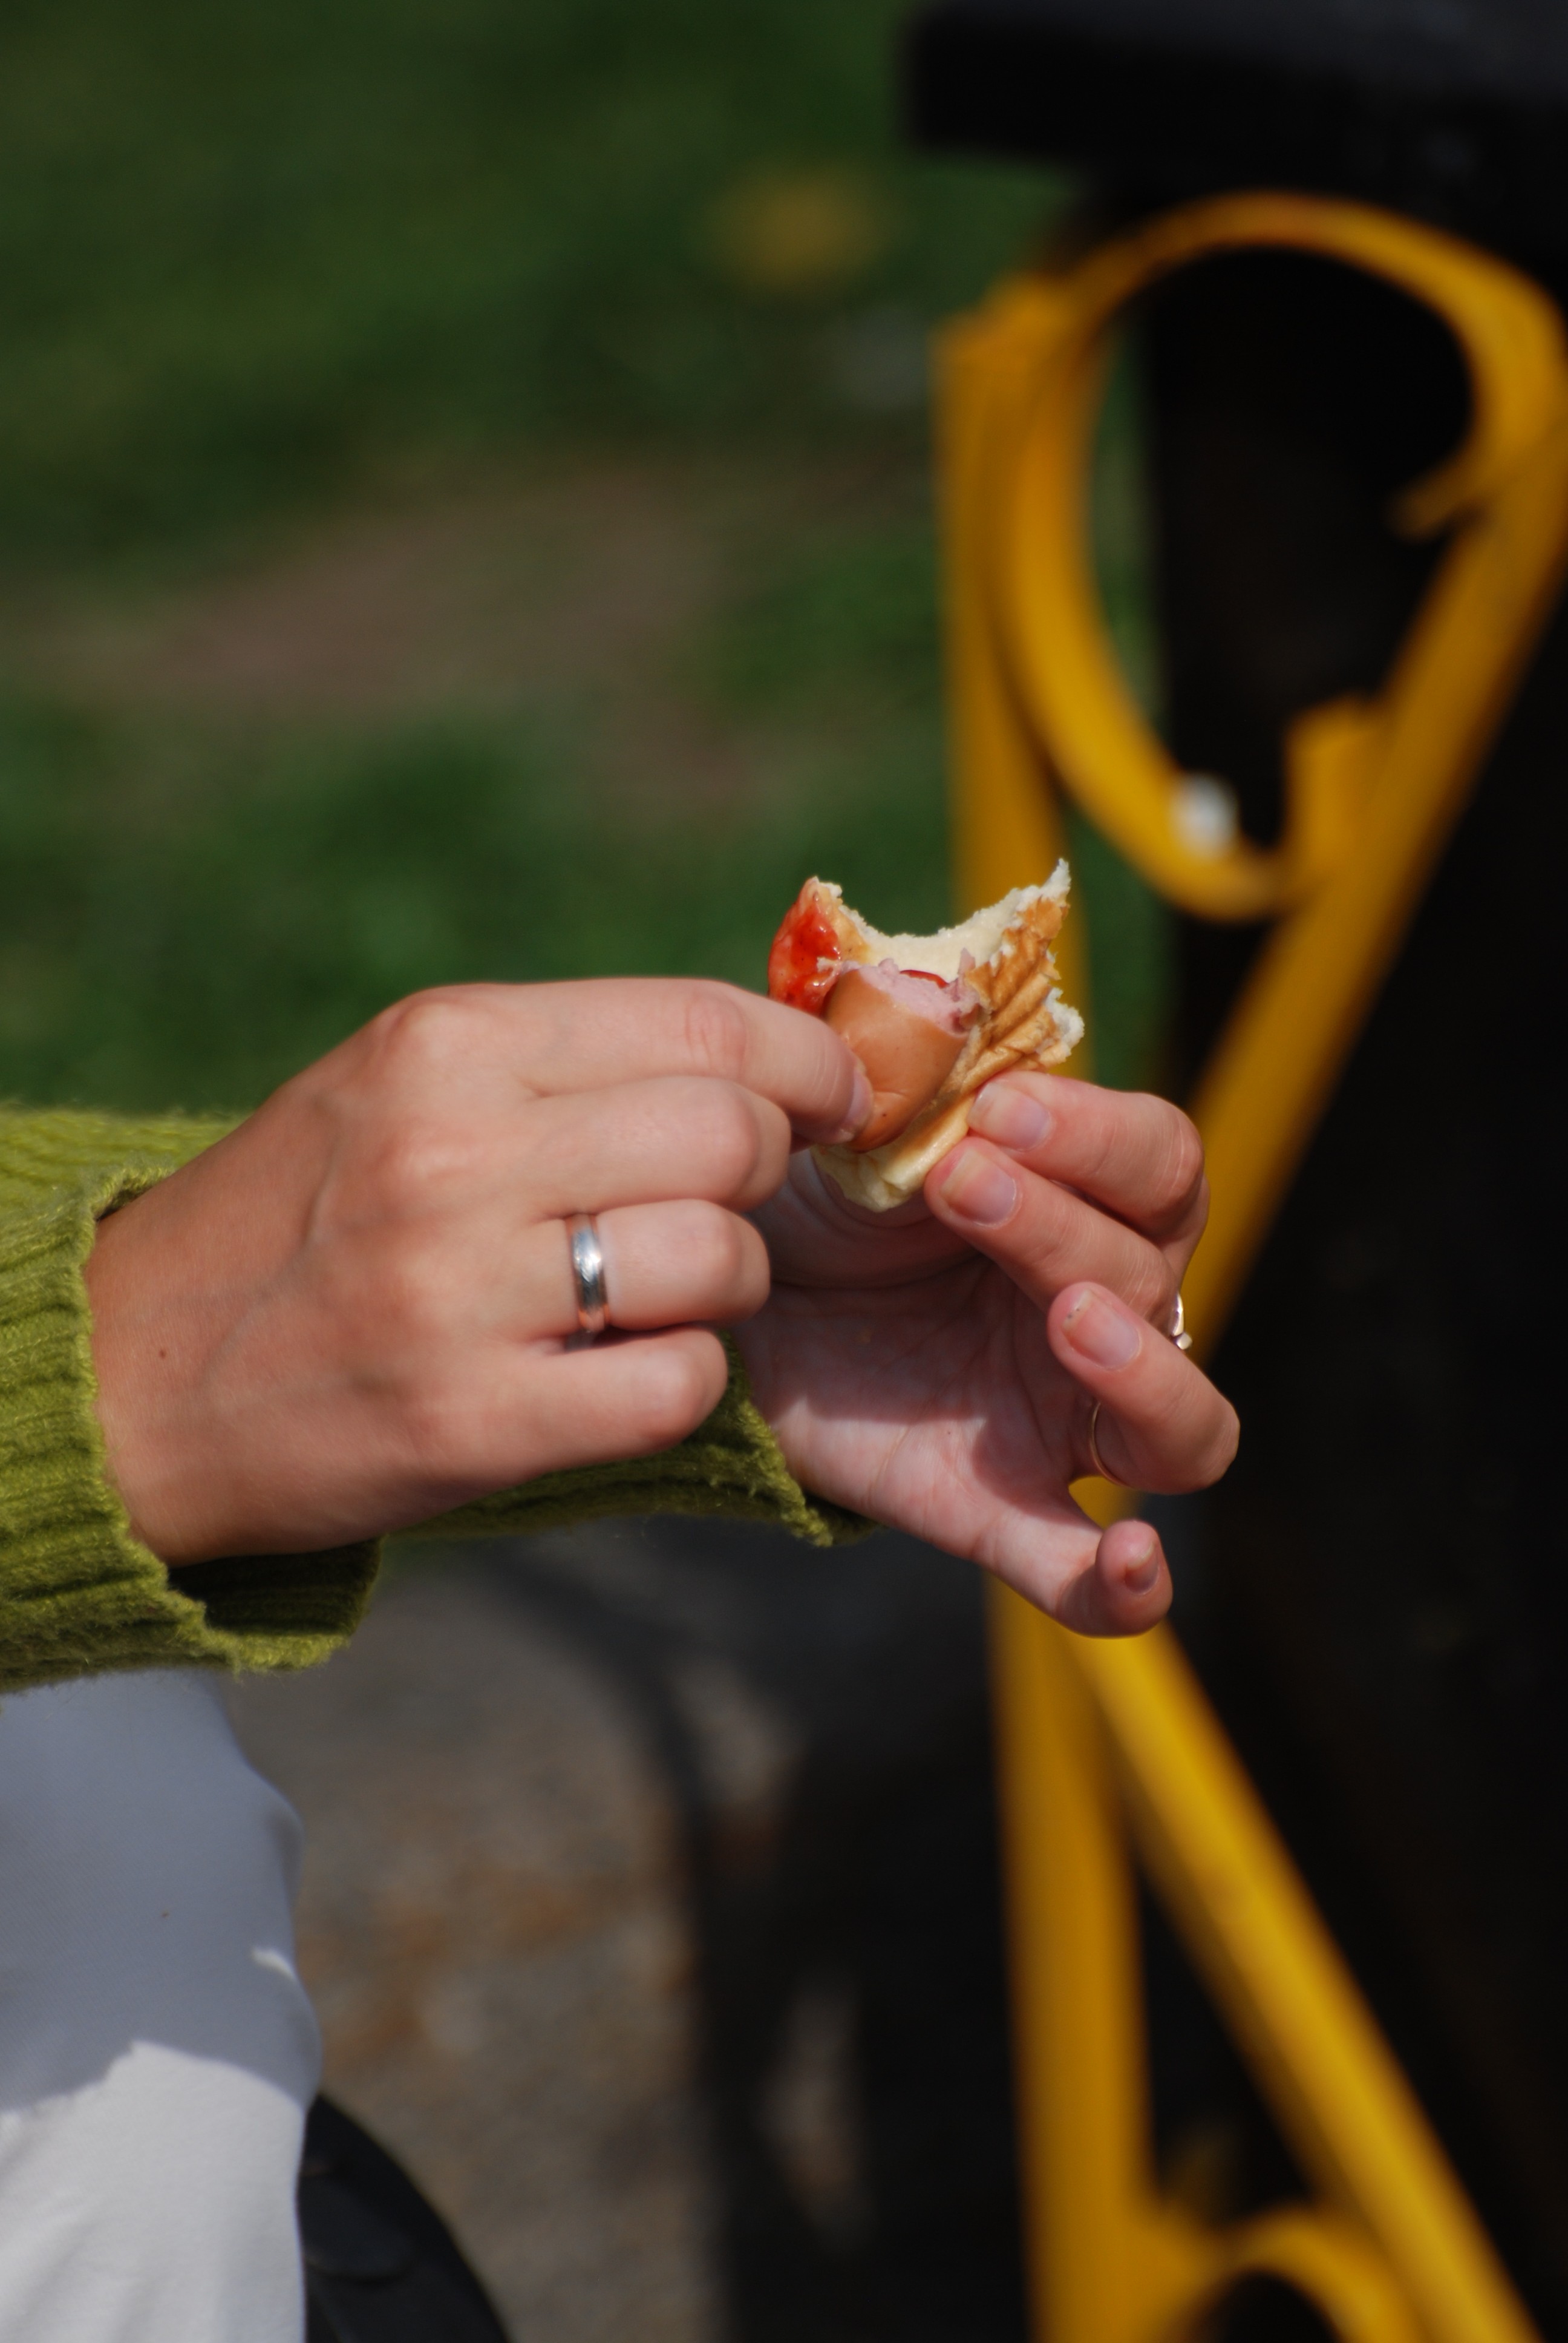
hand, people, girl, woman, street, photography, finger, color, nikon, yellow, lady, close up, candid, girls, women, photograph, moscow, russia, d80, moskau, nikond80, moscou